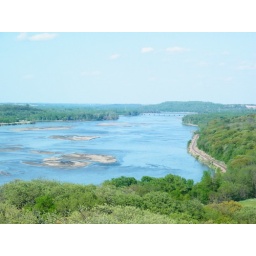
Platte river valley from the observation tower at Platte River State Park in Nebraska